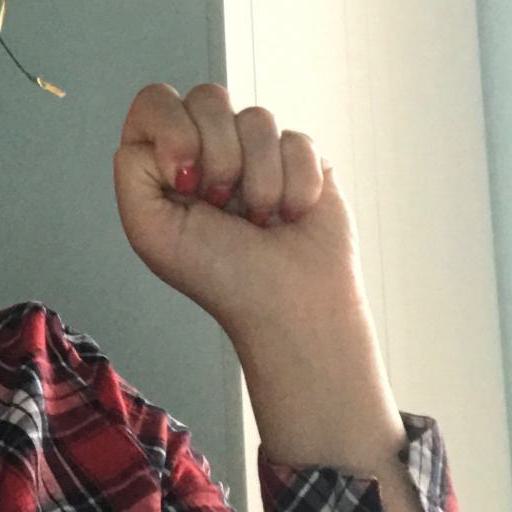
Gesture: fist